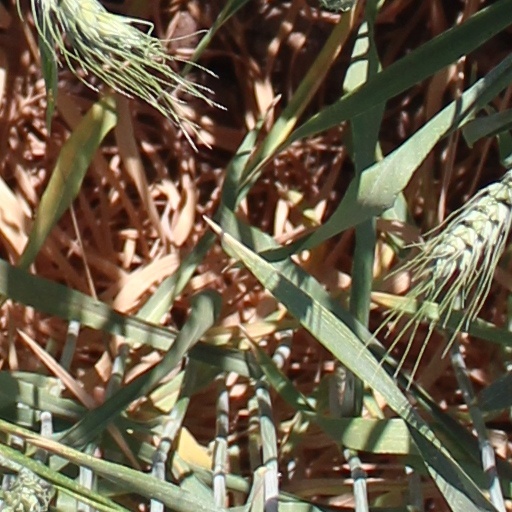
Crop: wheat